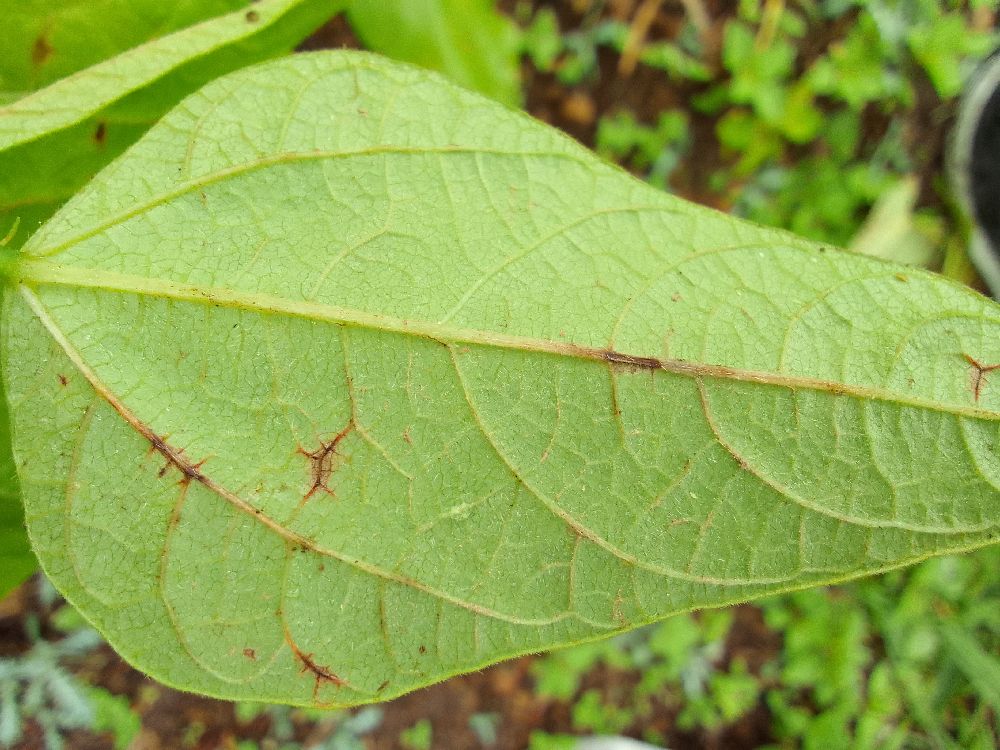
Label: anthracnose